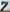
Number: 7